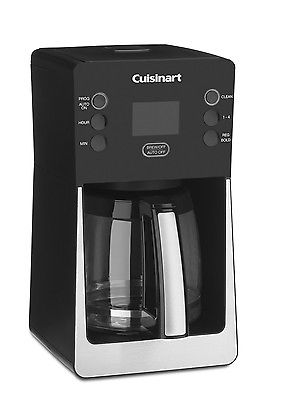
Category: coffee maker